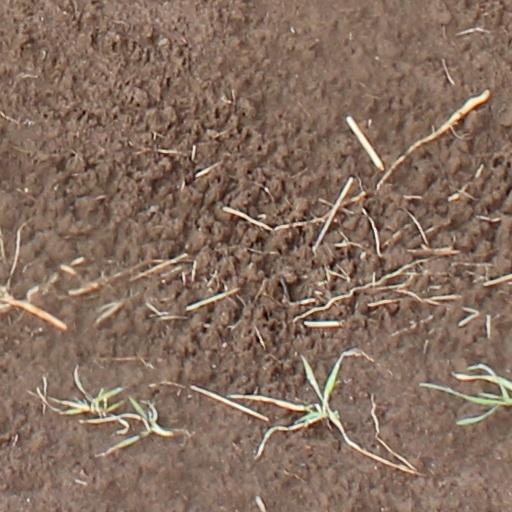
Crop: wheat